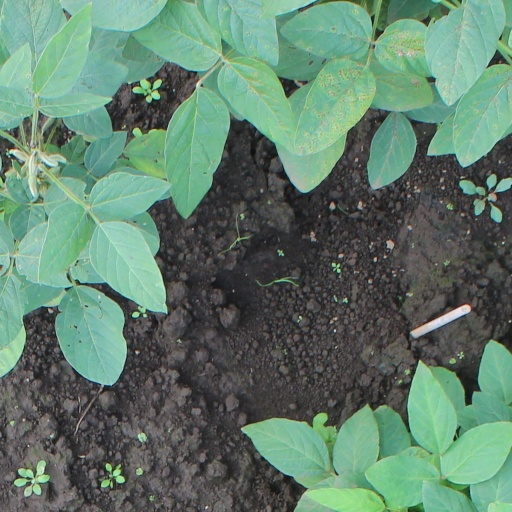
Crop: soybean